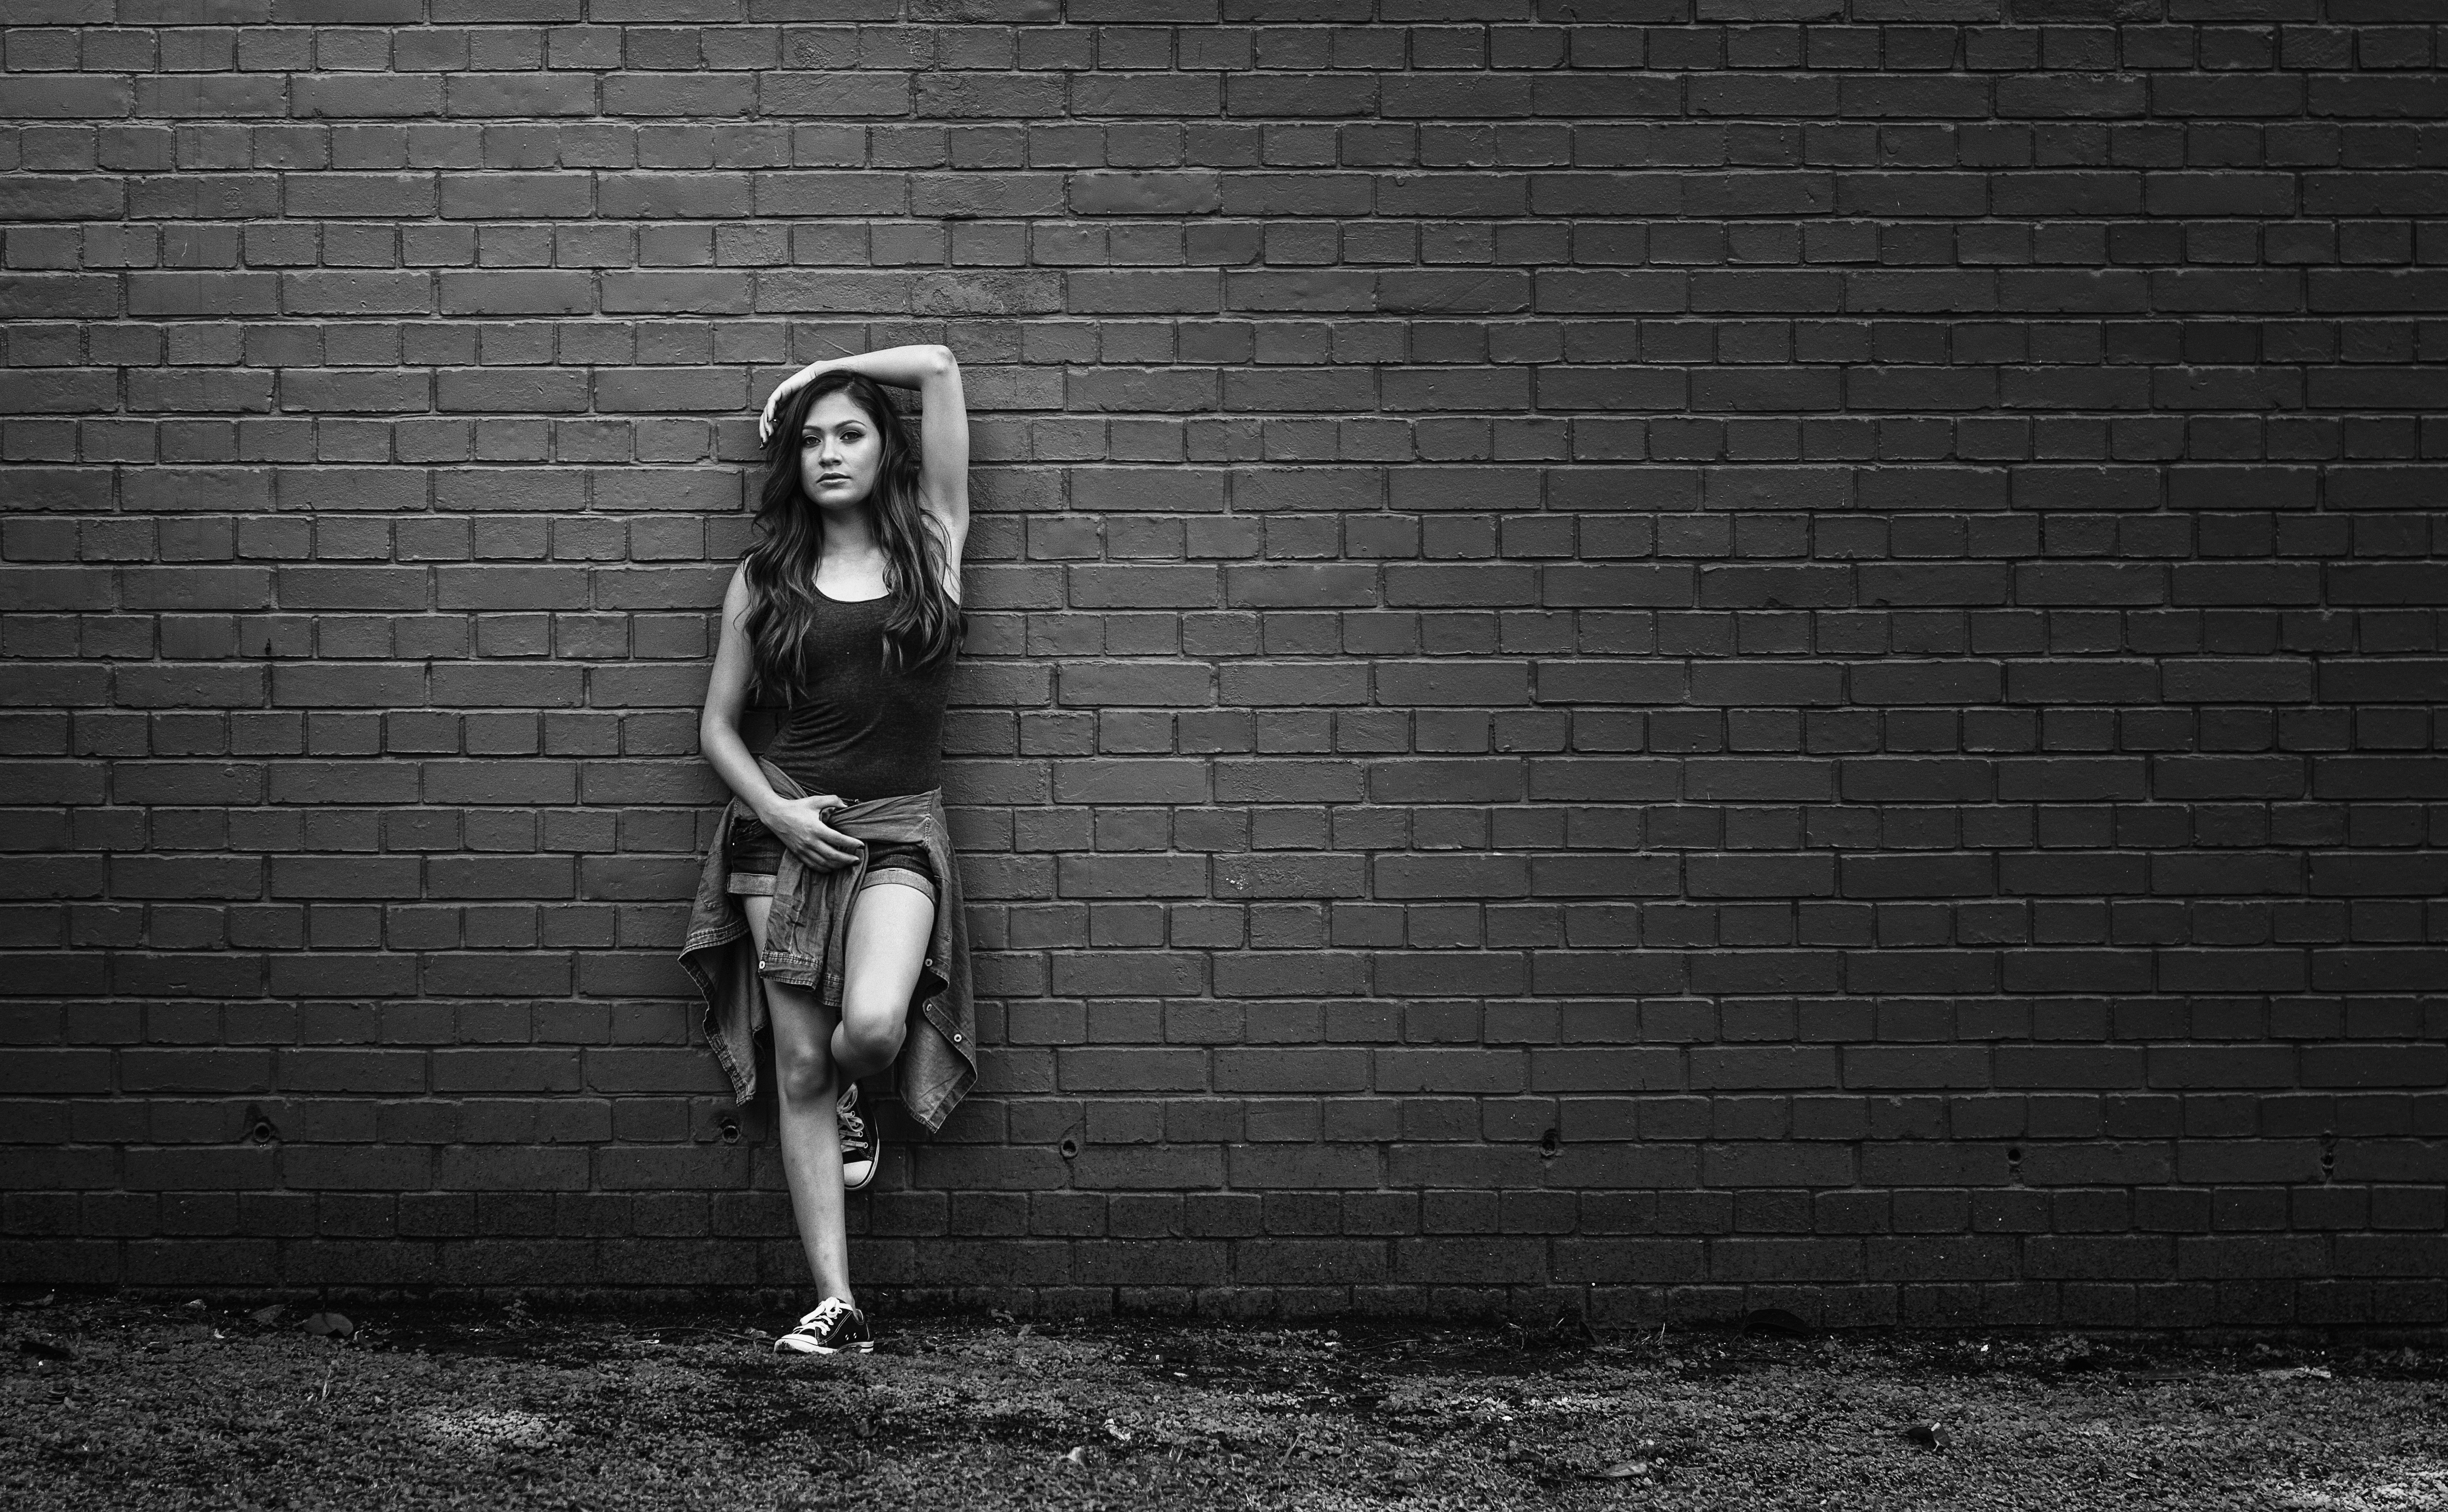
person, light, black and white, girl, white, photography, portrait, color, sitting, shadow, darkness, black, monochrome, happy, photograph, sexy, image, emotion, photo shoot, monochrome photography, film noir, human positions